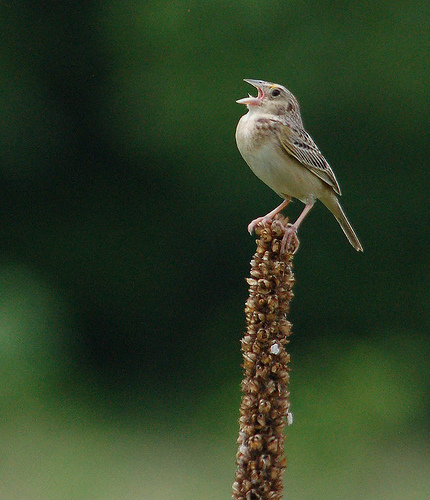
a little bird with silky white, black, and gray feathers.
the bird has a white throat and breast with brown and white colored coverts and retrices.
brown bird with with wide mouth and sharp pointy beaka tiny bird with a white belly, pink tarsus, and brown and black striped wings.
this bird has a speckled belly and breast with a short pointy bill.
a small tan songbird with a darker markings on the upper breast and a small yellow spot between the eye and beak.
this bird has a belly that is tan and brown wings
this bird has wings that are brown and has a white belly
this bird is brown and black in color, with a small beak.
a small bird with a grey coloring and pointed beak.
Species: Grasshopper Sparrow